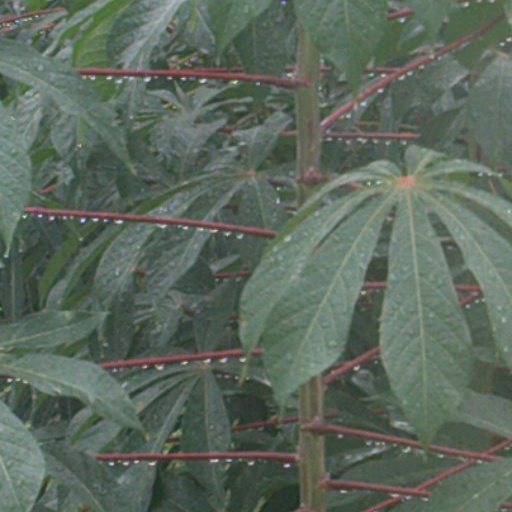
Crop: cassava